Henry VI, Part 1

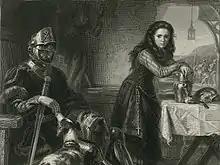
"The Maid of Orléans" by Henrietta Ward (1871)

Act 2, Scene 4 is perhaps the most important scene in the play in terms of language, as it is in this scene where Richard introduces the notion of what he calls "dumb significants," something that carries resonance throughout the trilogy. During his debate with Somerset, Richard points out to the lords who are unwilling to openly support either of them, "Since you are tongue tied and loath to speak,/In dumb significants proclaim your thoughts."(ll.25–26) The dumb significants he refers to are roses—a red rose to join Somerset, a white rose to join Richard. As such, the roses essentially function as symbols, replacing the very need for language. Once all the lords select their roses, these symbolize the houses they represent. Henry chooses a red rose—totally unaware of the implications of his actions, as he does not understand the power the "dumb significants" have.